Roseville, Minnesota

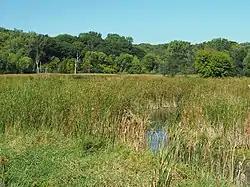
Reservoir Woods Park

Notable parks and recreation areas include Reservoir Woods Park, Guidant John Rose Minnesota Oval, and Bennett Lake in Central Park. At 225 acres, Central Park is Roseville's largest park, and one of the larger urban parks in Ramsey County.